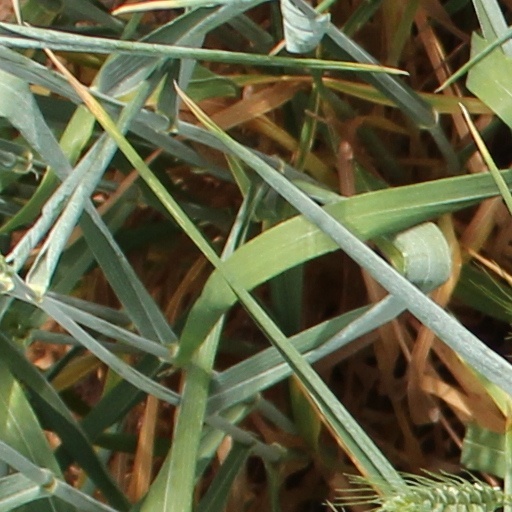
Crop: wheat